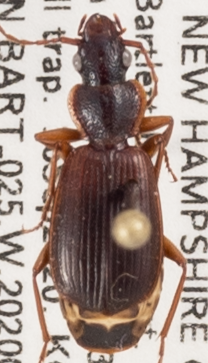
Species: Cymindis cribricollis
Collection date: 2020-09-16
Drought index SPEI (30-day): -2.09
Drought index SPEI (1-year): -0.39
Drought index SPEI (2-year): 0.54